Steven Mouyokolo

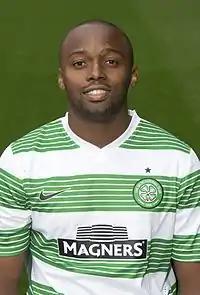
Mouyokolo with Celtic in 2013

Steven Stefan Fabrice Mouyokolo (born 24 January 1987) is a French former footballer who played as a centre back. His career had been marred by injury.